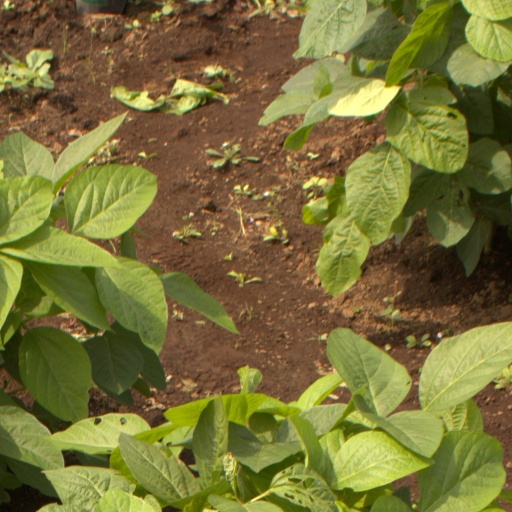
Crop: soybean